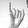
ASL letter: I